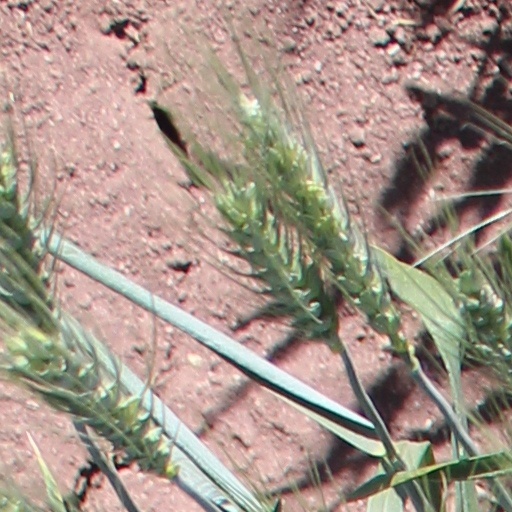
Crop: wheat